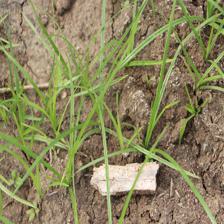
Label: Grass